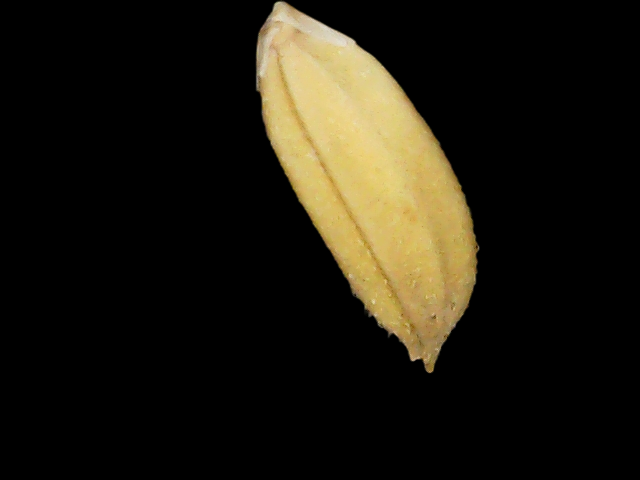
Rice variety: Binadhan24